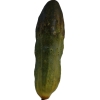
Label: cucumber